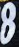
Number: 8